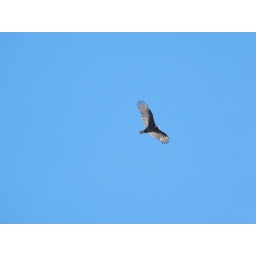
vulture loops in the blue sky above